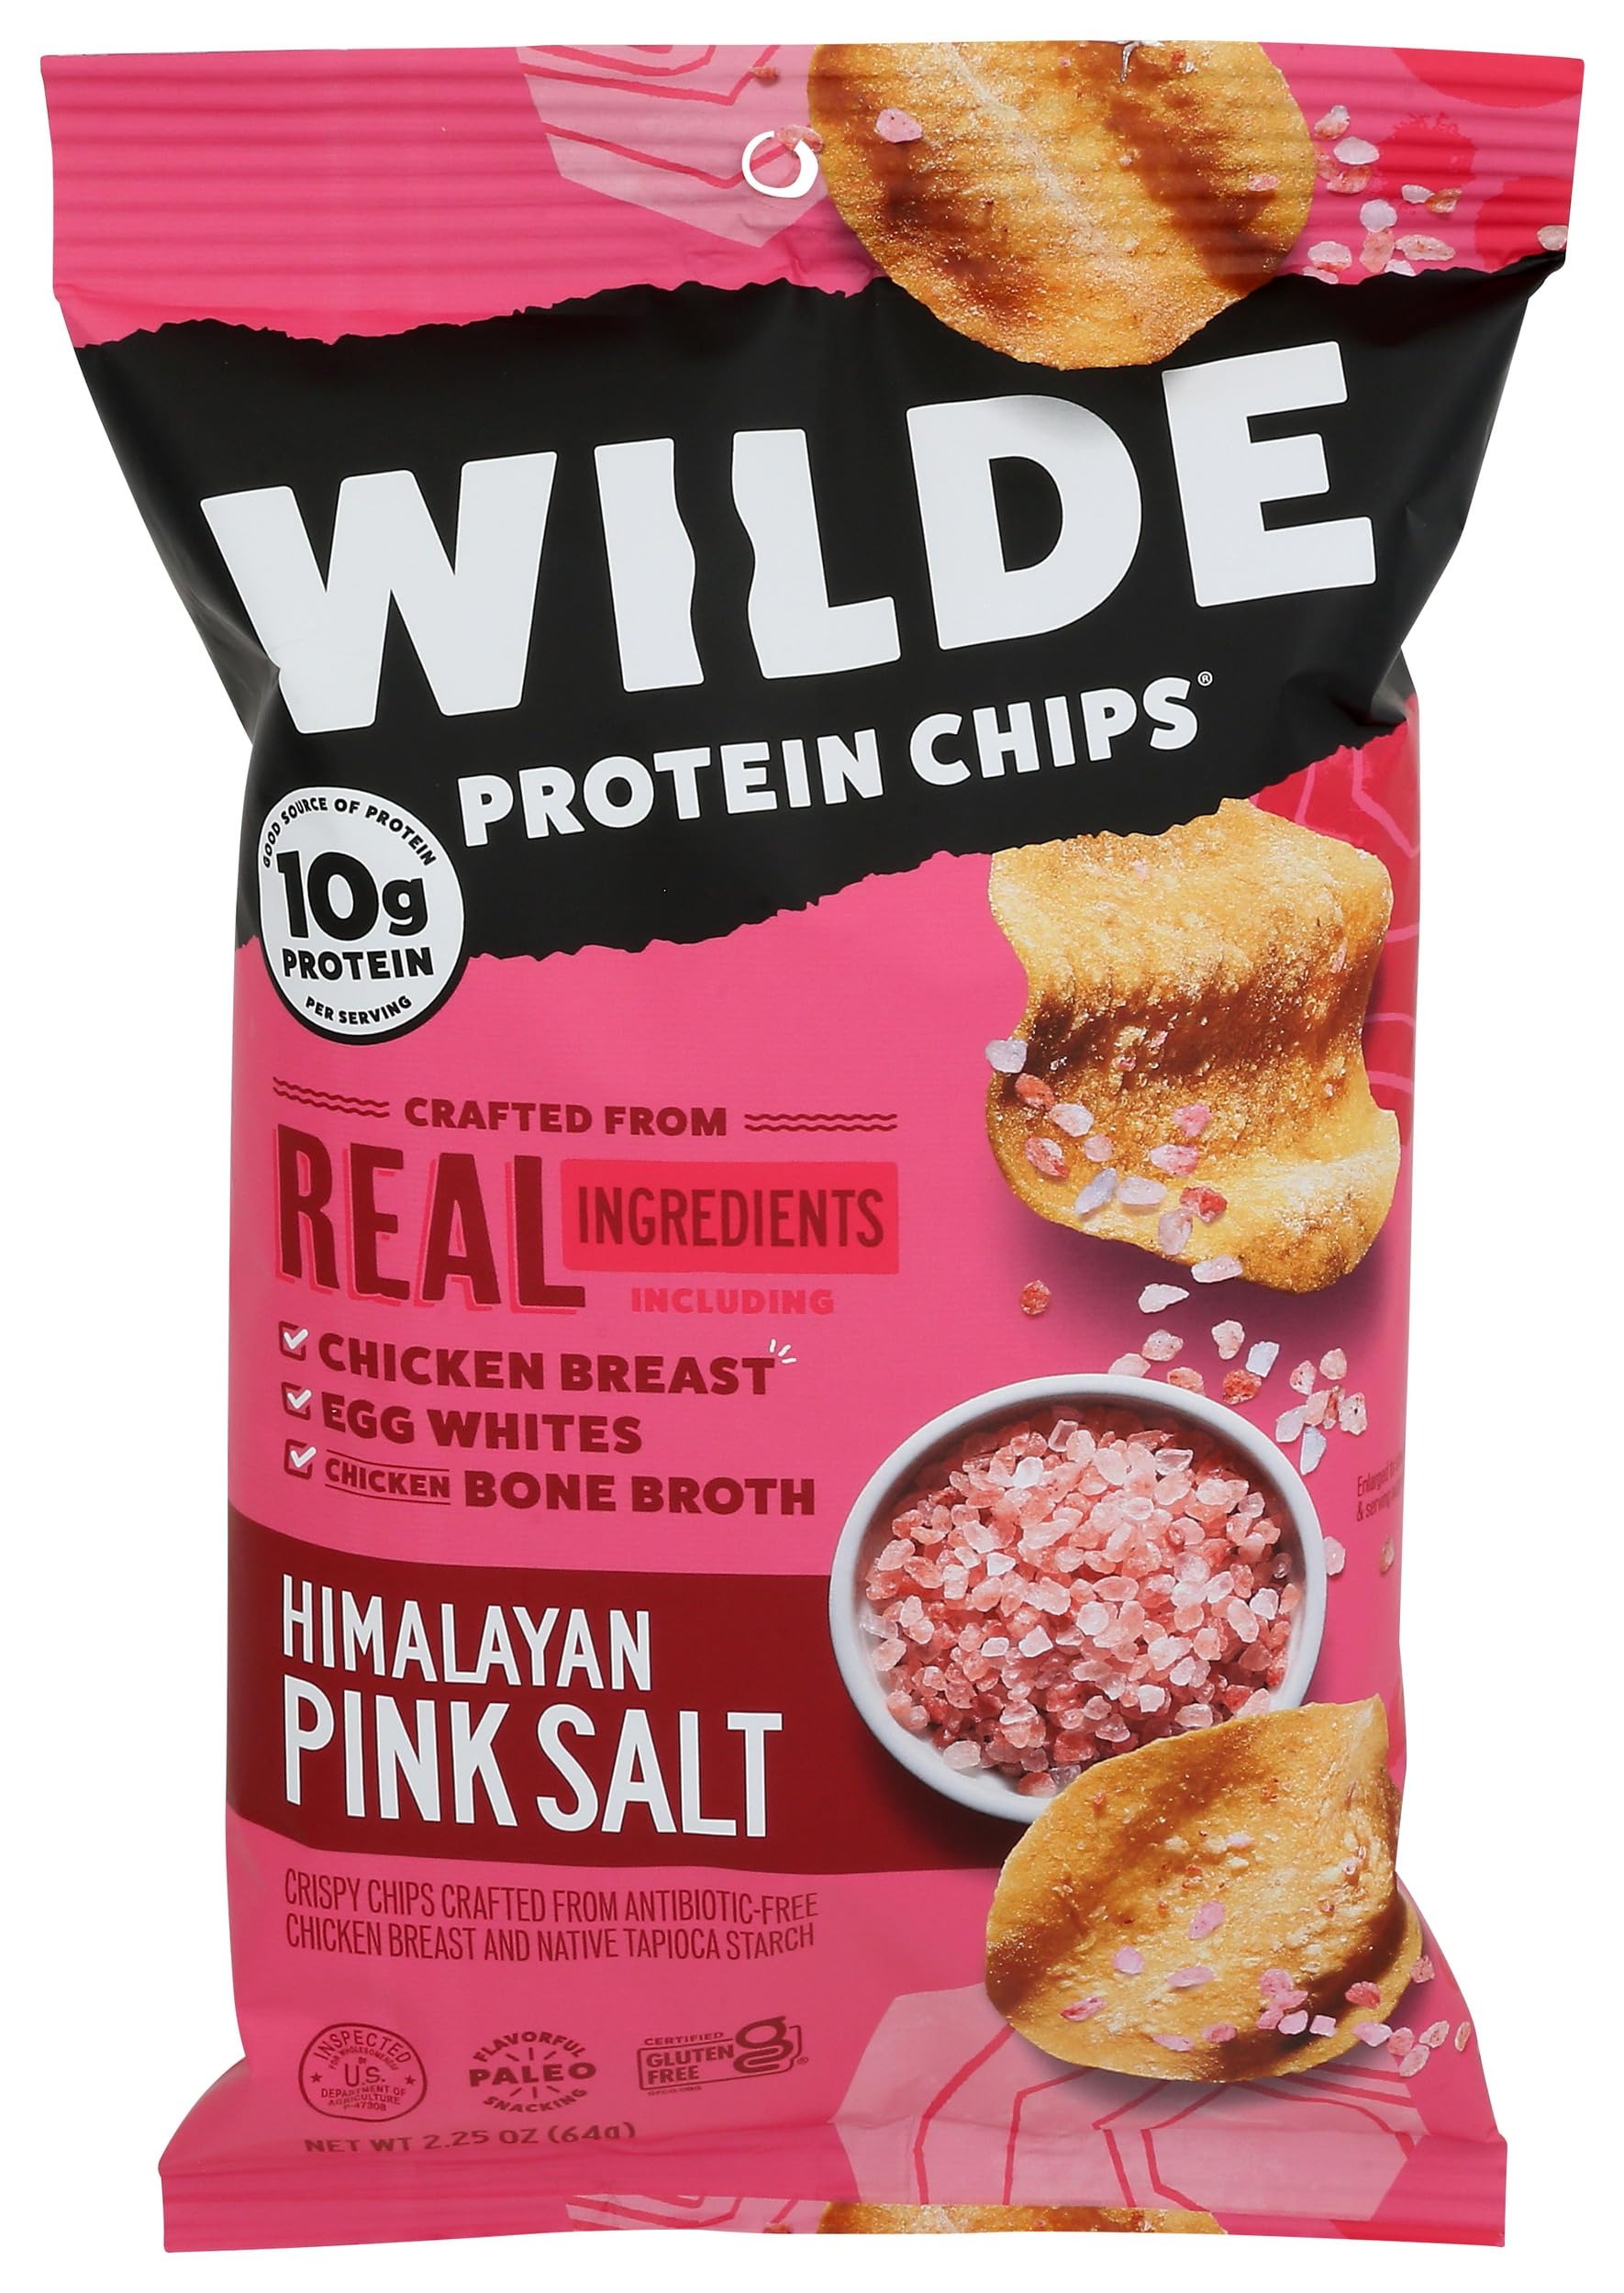
Item Name: WILDE BRANDS Himalayan Pink Salt Chicken Chips, 2.25 OZ
Bullet Point 1: 100% Natural Chicken Breast
Bullet Point 2: 10G Protein per serving
Bullet Point 3: Grain Free
Bullet Point 4: Paleo
Bullet Point 5: Gluten Free
Value: 2.2
Unit: Ounce

Price: 5.49